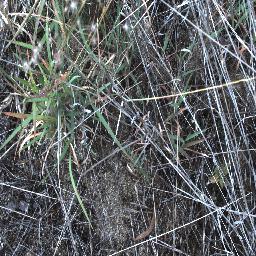
Label: negative